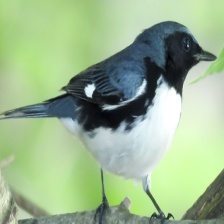
Species: BLACK THROATED WARBLER
Scientific name: SETOPHAGA CAERULESCENS